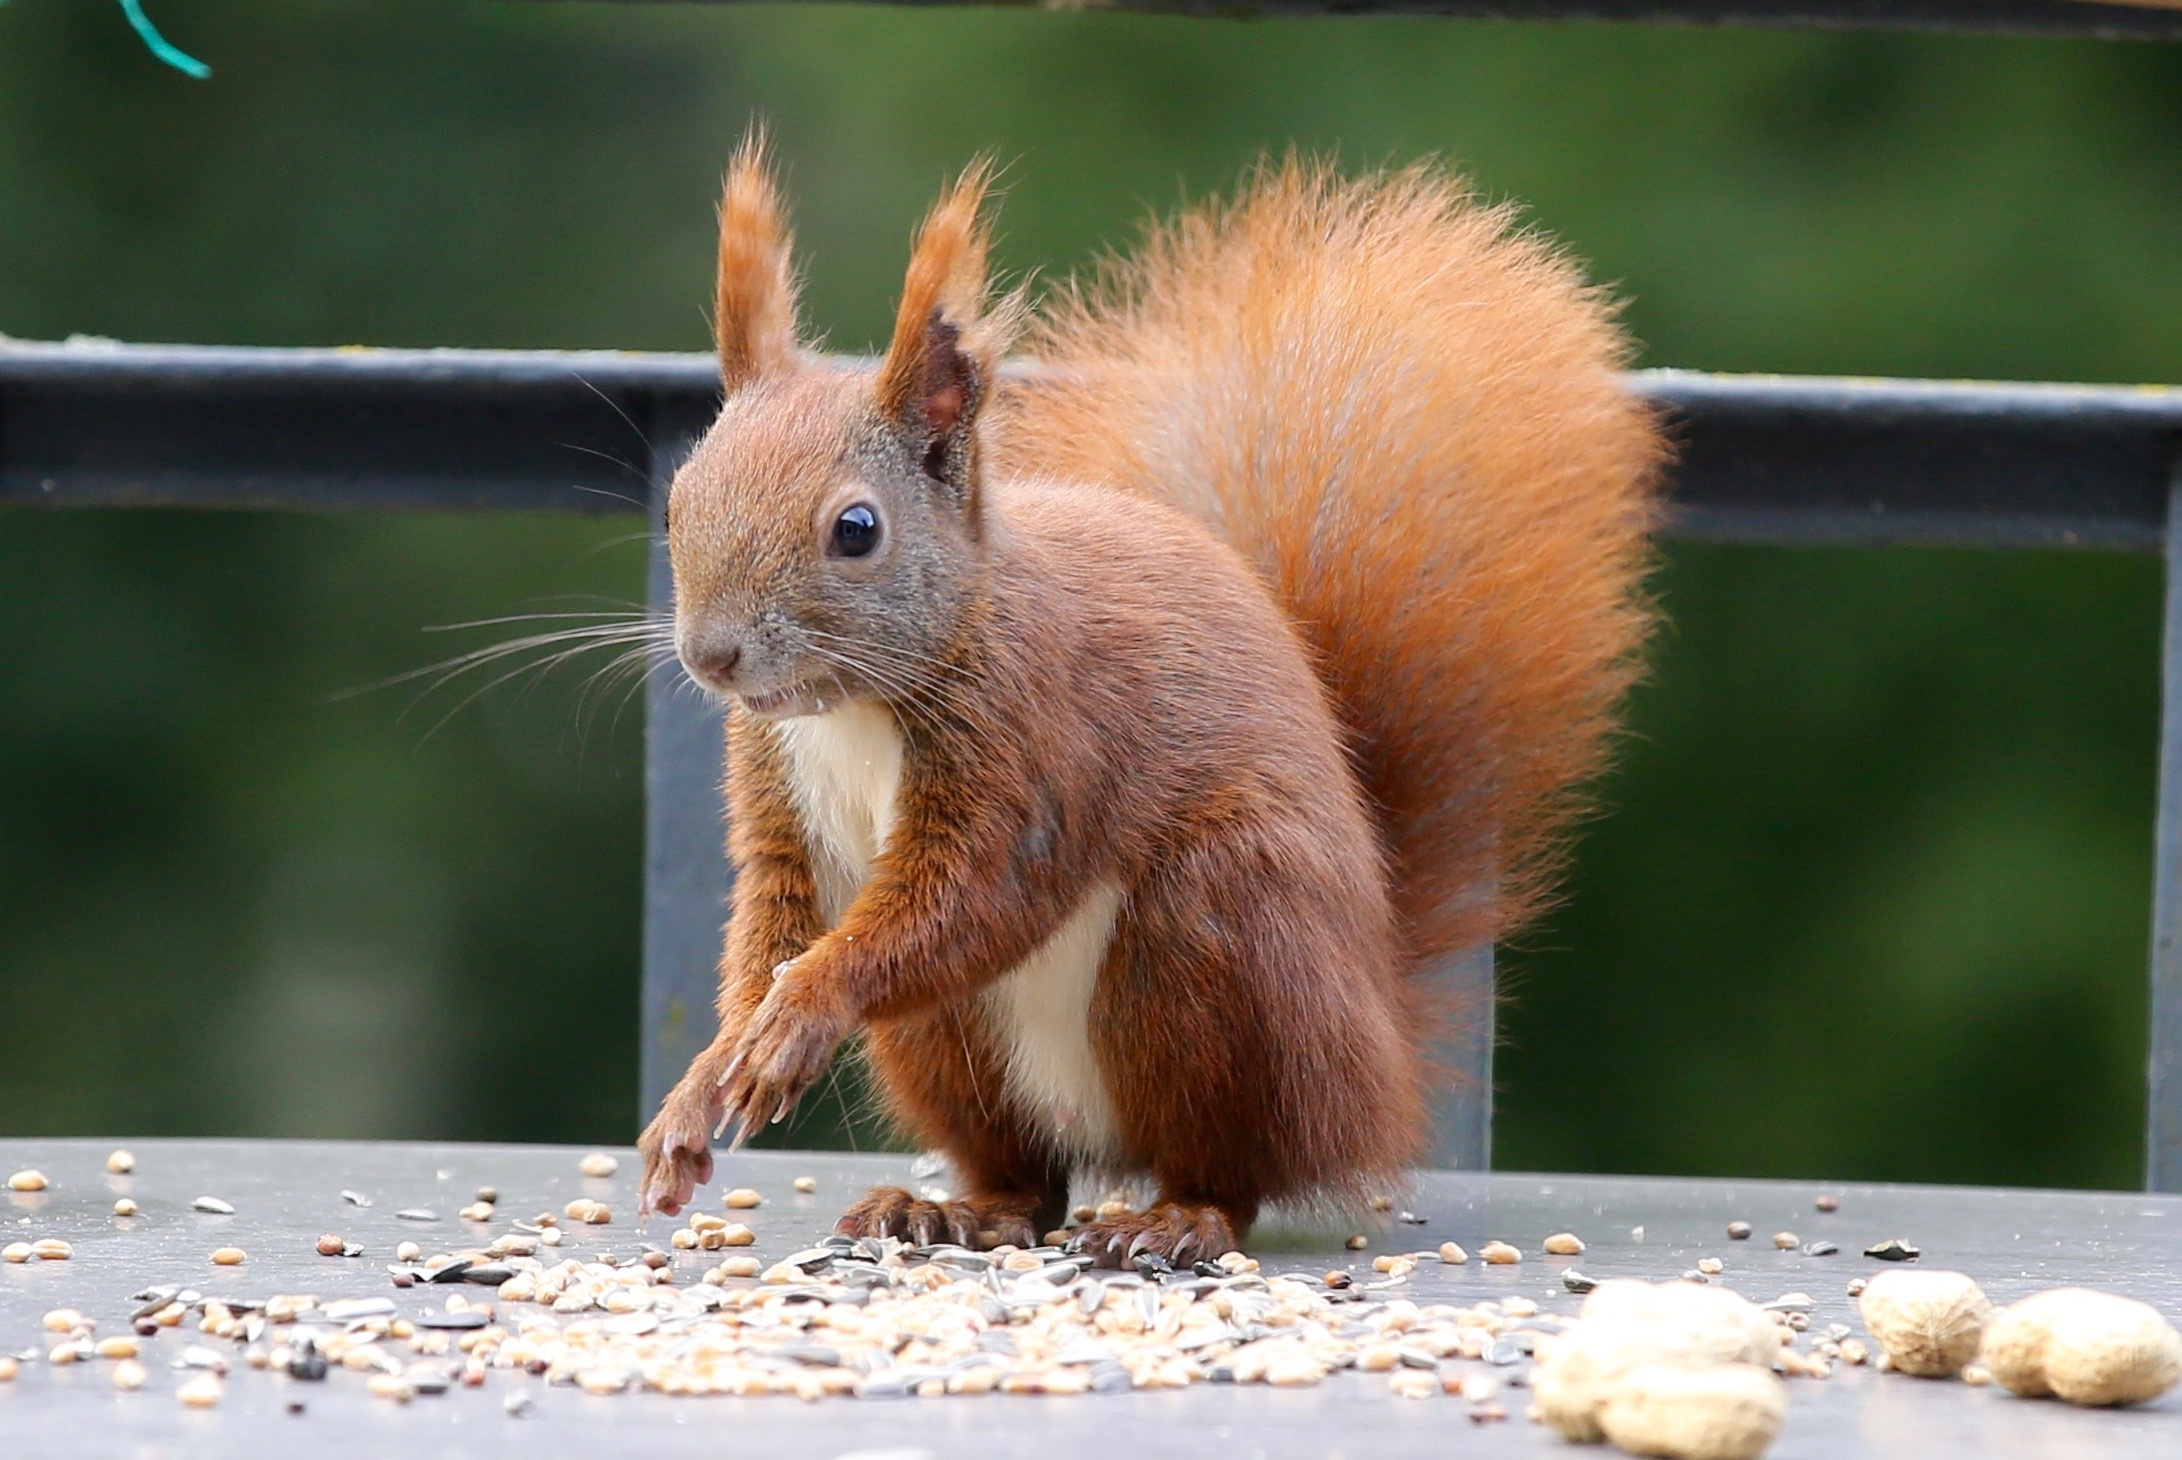
nature, animal, cute, wildlife, fur, mammal, squirrel, rodent, fauna, whiskers, vertebrate, nager, animal world, eichkater, fox squirrel